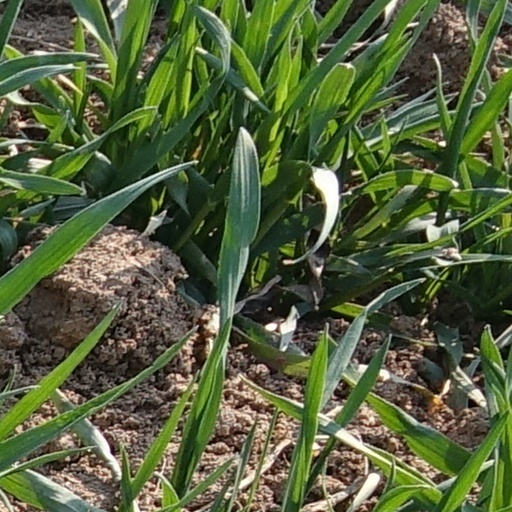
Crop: wheat